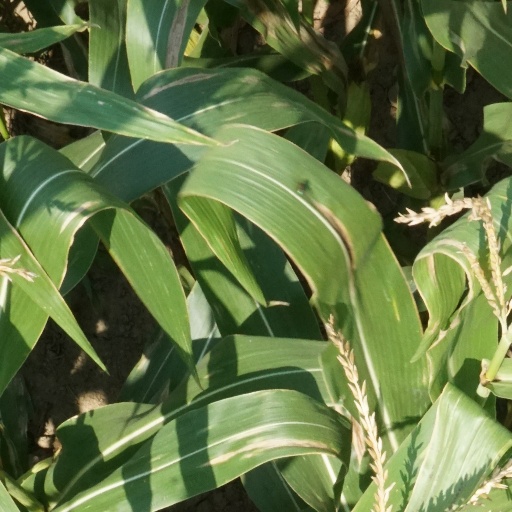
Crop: maize; corn